Leatherlips

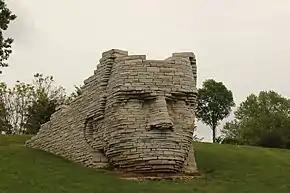
Leatherlips sculpture created by Ralph Helmick and installed at Scioto Park in Dublin, Ohio

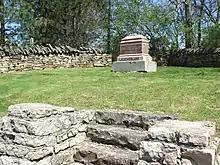
The Dublin, Ohio, cemetery where Leatherlips is buried.

Leatherlips (c. 1732–1810) was a Wyandot Native American leader of the late 18th and early 19th century.